60th National Film Awards

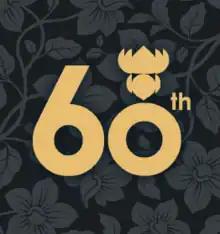
60th National Film Awards

The 60th National Film Awards ceremony was an event during which the Directorate of Film Festivals presented its annual National Film Awards to honour the best films of 2012 in the Indian cinema. The ceremony was held on 3 May 2013 and was hosted by actors R. Madhavan and Huma Qureshi.